The Descendants

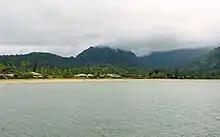
View of the beach used in the film

The film began its on-location shoot in Hawaii on March 15, 2010. Most of the film was shot in Honolulu and around Hanalei Bay. The location used as Matt King's house lacked the banyan tree described in the book; the filmmakers solved the issue by transplanting a banyan. For the scene where the King family drives up to a ridge to look over their land, the film used a private cattle ranch on the south shore of Kauai, Kipu Ranch. Kaui Hart Hemmings, the author of the novel on which the movie was based, had a cameo as Matt King's secretary.